Illustrious Brotherhood of the Holy Cross of the Redeemer and the Immaculate Conception, his Mother (Salamanca)

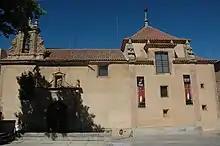
The Chapel of the "Vera Cruz"

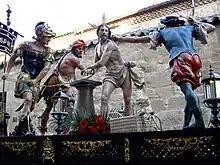
The Flagellation of the Saviour by Alejandro Carnicero, 1724

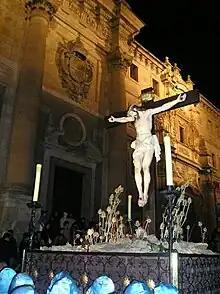
The Cristo de los Doctrinos, 18th century

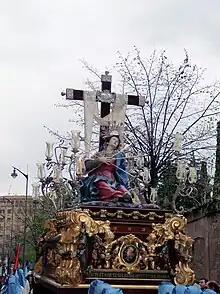
The Virgin of Sorrows "La Dolorosa" in her paso

The brotherhood of the Cross has the mission of promoting the devotion to the Cross of Christ and the Immaculate Conception of the Blessed Virgin Mary. To achieve this objective, the members of the brotherhood celebrate several ceremonies, processions and masses according to the liturgic calendar of the Roman Catholic Church and the "Estatutos" o constitutions of the own brotherhood.